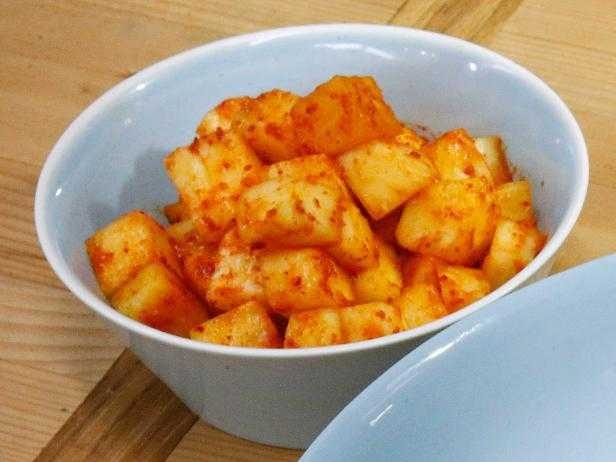
Label: Pineapple